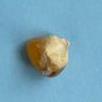
Maize quality: Bad